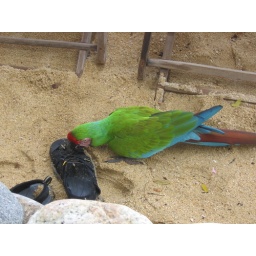
This parrot was chilling by my beach chair. He was also pretty into this poor guy's shoe.